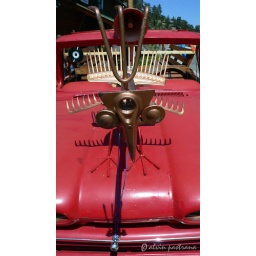
a truck parked outside a bar in Evergreen,CO